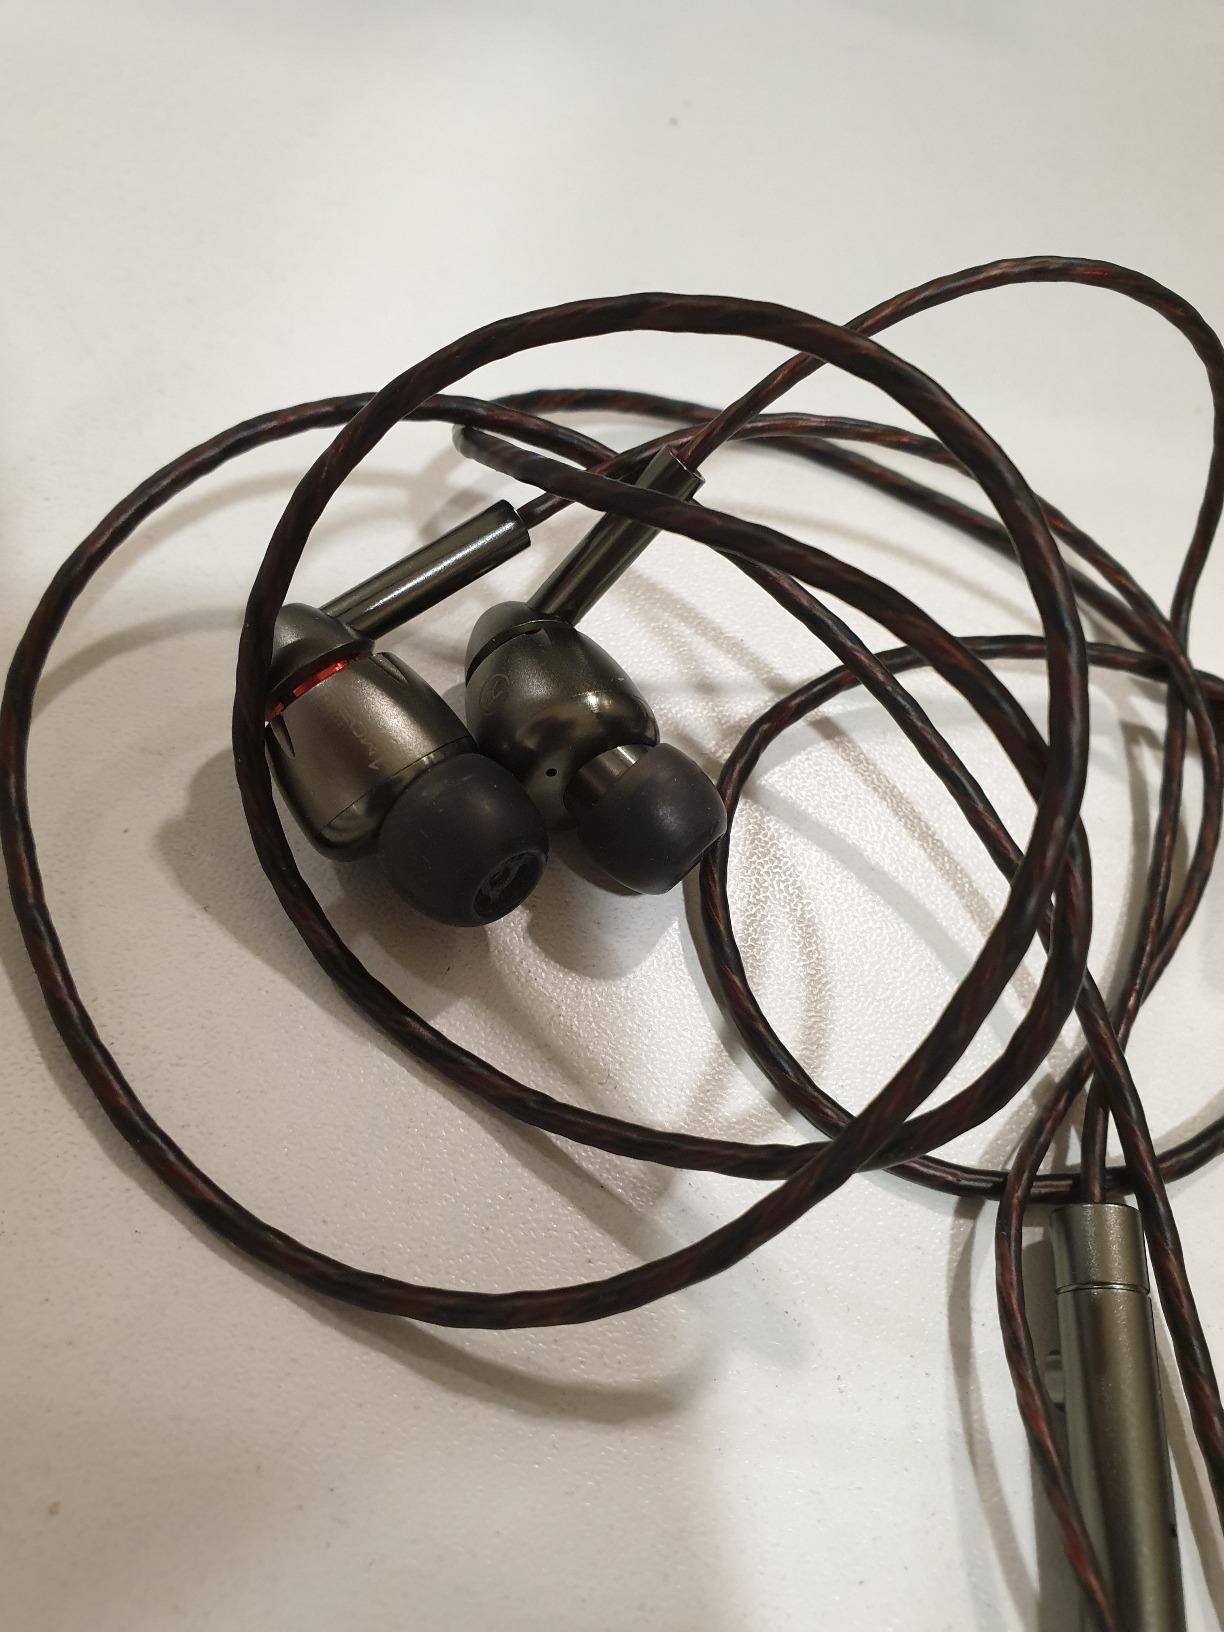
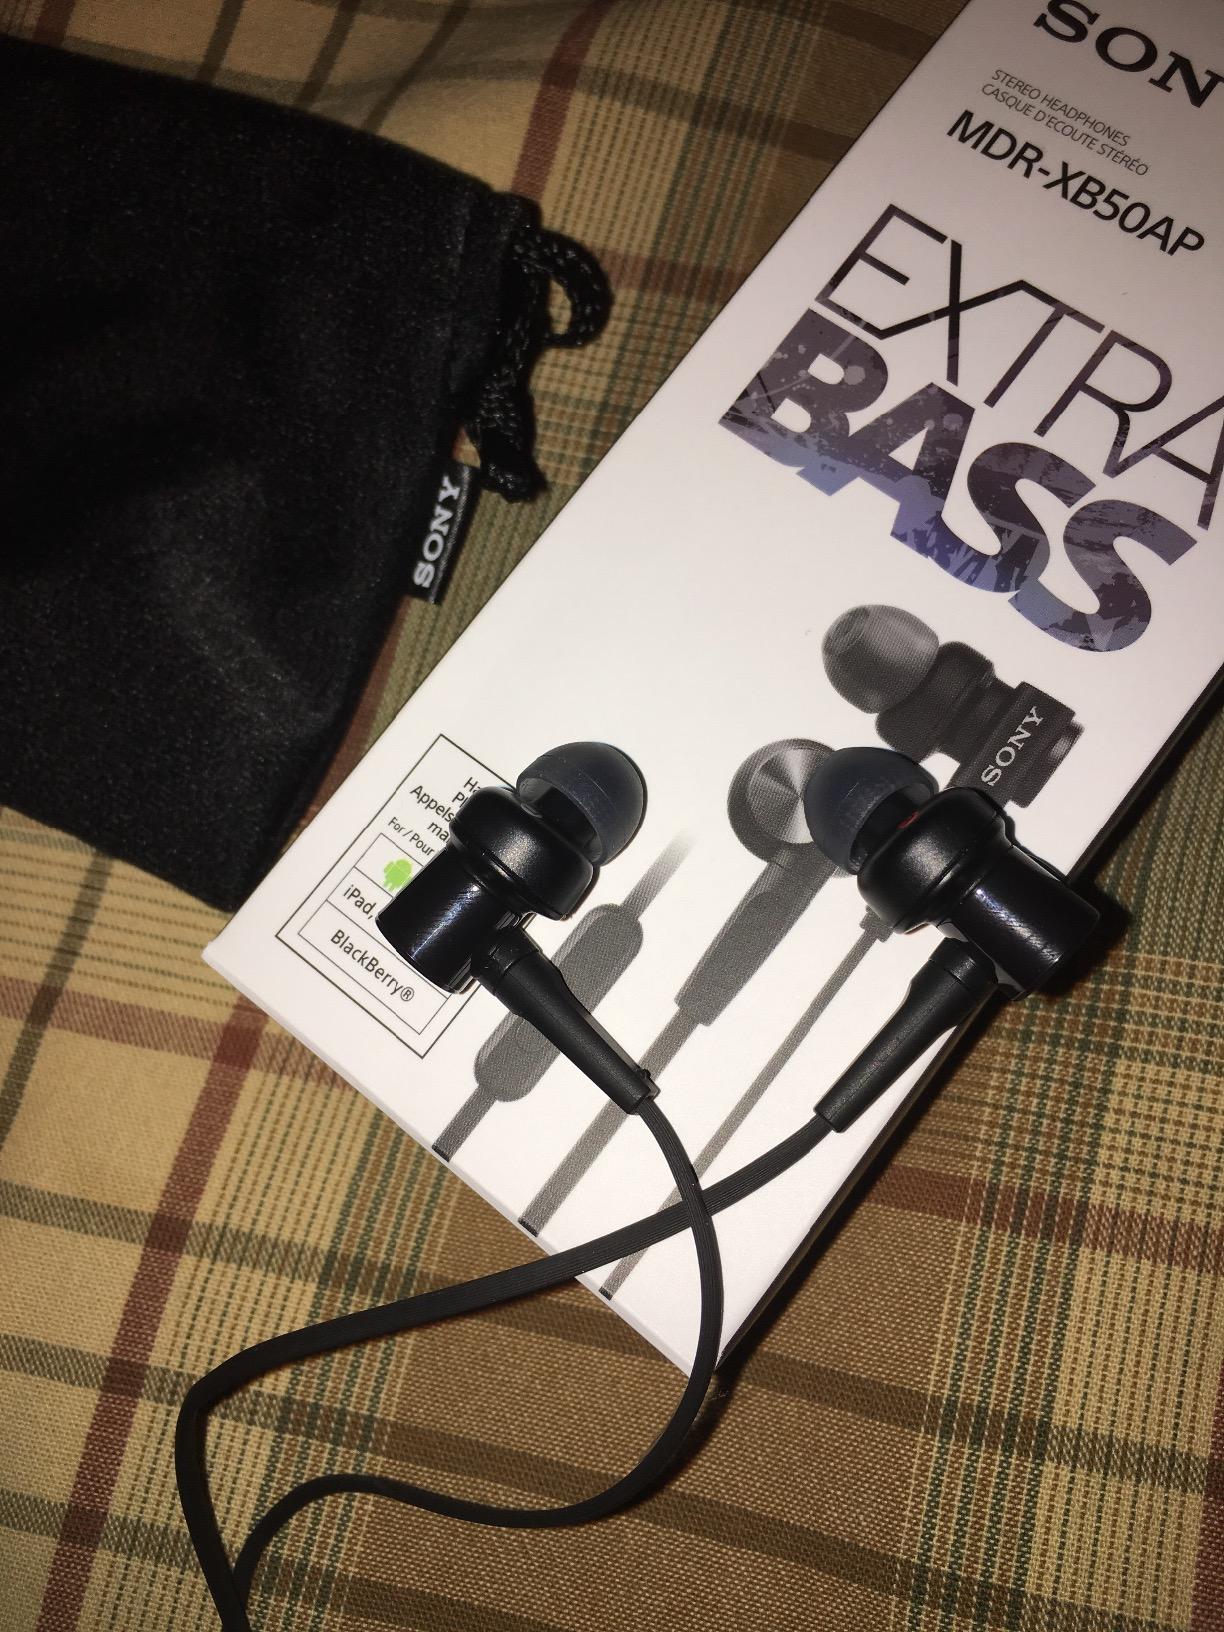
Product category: headphones
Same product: no